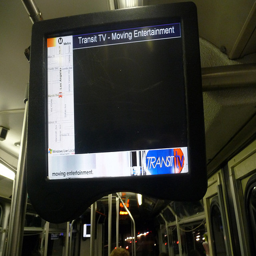
a black transit tv screen hanging in a station
A monitor in a train displays a transit map
a picture of a public bus transit tv
A television screen on a bus provided for entertainment.
A television entertainment center at a transit facility.